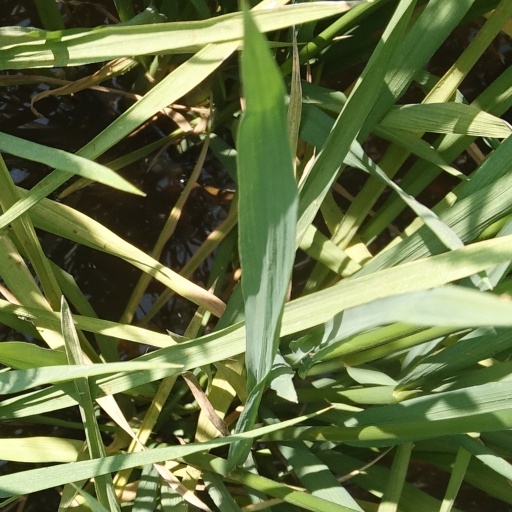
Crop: rice